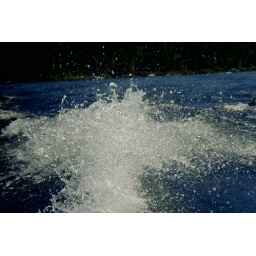
I went to my friends house in Tahoe and we went on her boat. I thought the water looked beautiful!